United States abortion protests (2022–present)

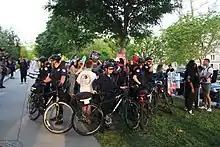
Anti-abortion protest in Washington, D.C., May 3, 2022

On May 3, protesters gathered at the New York State Capitol in Albany. Kathy Hochul spoke at the event. In Ithaca, approximately 100 people gathered at the Ithaca Commons Bernie Milton Pavilion, including students from Cornell University and Ithaca College. In New York City, more than 1,000 people gathered at Foley Square in Lower Manhattan. Letitia James and students from Trinity School were in attendance. Demonstrators also met at the Barclays Center in Brooklyn, and in New Springville, Staten Island. In Orange County, demonstrators gathered outside of Assemblyman Colin Schmitt's office. In Syracuse, hundreds of people assembled at downtown's federal building. The rally was organized by Women's March Syracuse.